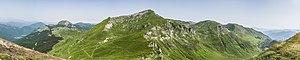
Le massif de Lherz est un massif de montagnes de la chaîne des Pyrénées situé dans le département de l'Ariège en région Occitanie, en France. Il mesure 17 km de long pour 3 km de large, et culmine au mont Ceint à 2 088 mètres.